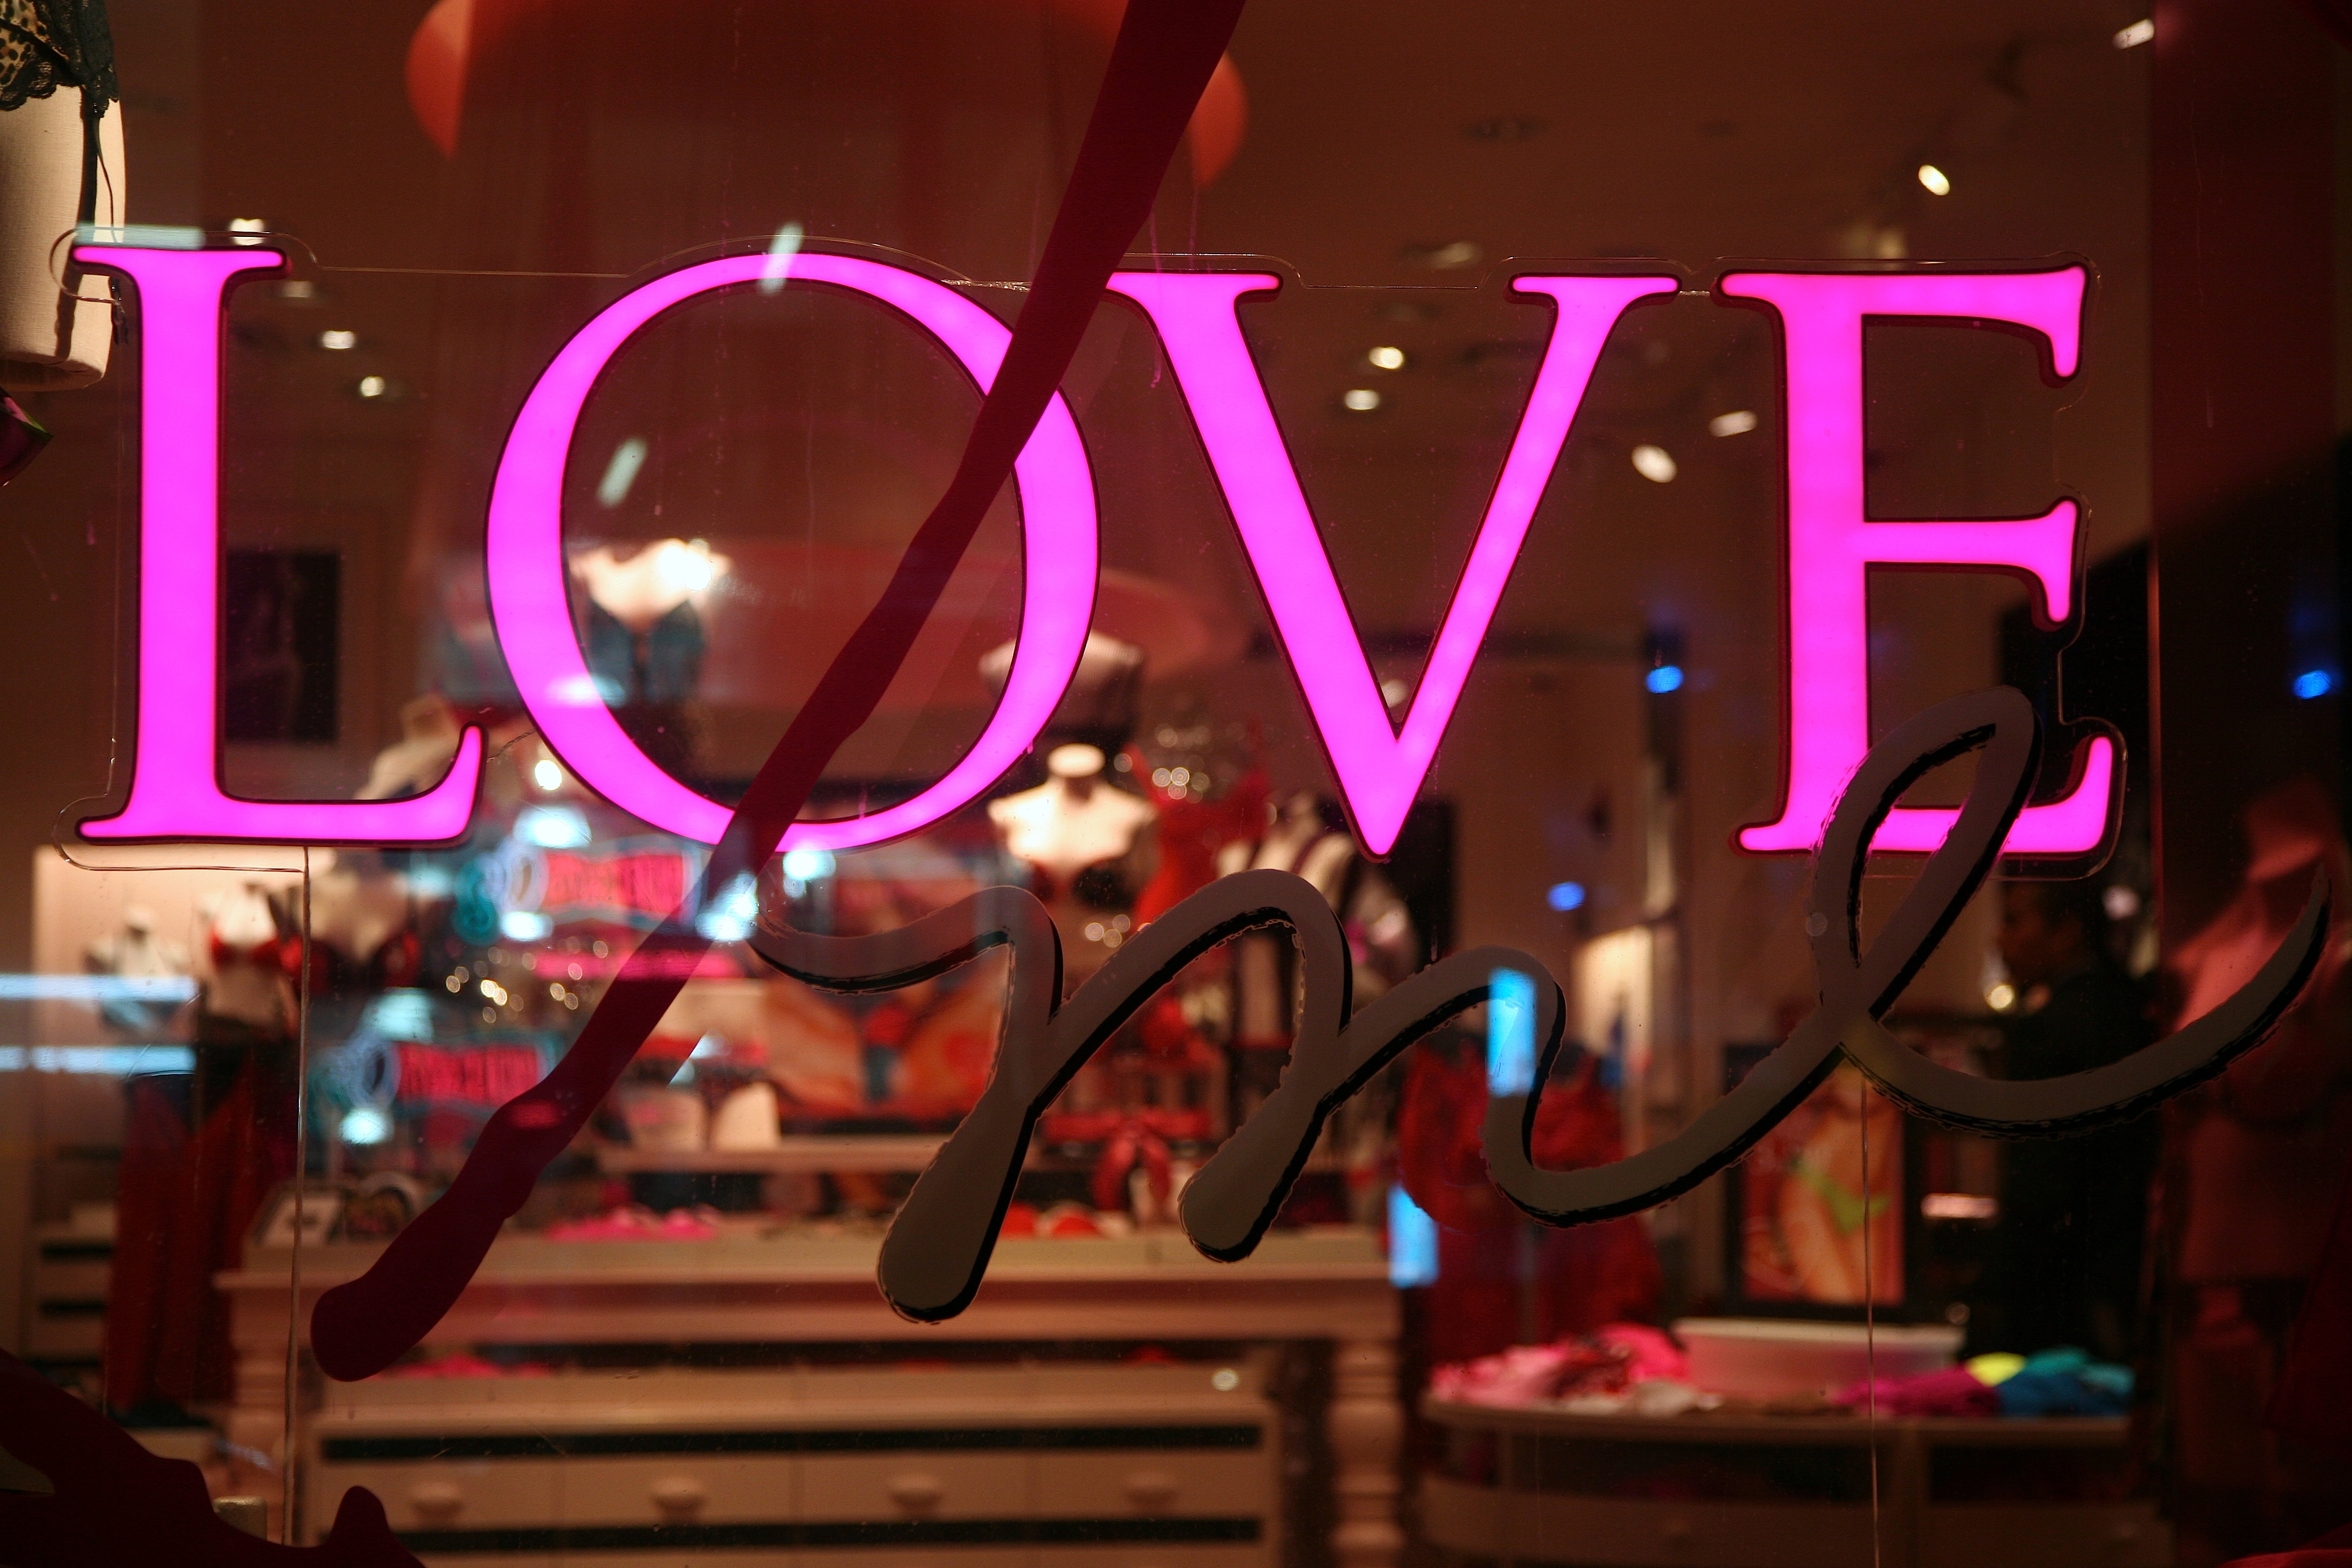
light, night, love, shop, nyc, stage, newyork, newyorkcity, ny, selection, midtownsouth, victoriassecret, midtwon